Williamsburg Bridge

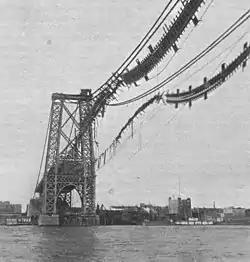
The bridge's cables in the aftermath of a fire in 1902

Gustav Lindenthal took office as the city's bridge commissioner on January 1, 1902, and predicted the bridge could be finished within 20 months. The anchorages, towers, and approaches were finished at the time, but the main cables were only one-fifth completed. Edward M. Grout, who became city controller the same year, decided to acquire the remaining land for the bridge via private purchase rather than via condemnation. The East River Bridge was renamed the Williamsburg Bridge in March 1902. Soon after, several engineers working on the bridge resigned, and Lindenthal also asked for Buck's resignation. Lindenthal promised to fine the Roeblings $1,000 a day once their contract expired that April. He made his first official visit to the bridge at the beginning of that May, and he agreed to retain Buck as a consulting engineer. Mayor Seth Low visited the bridge in June, and the main cables were completed later that month.